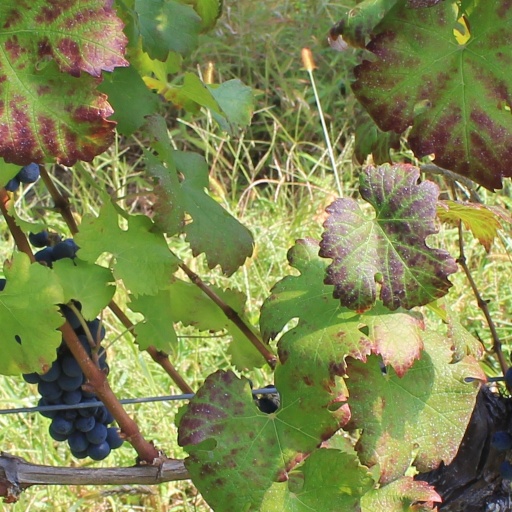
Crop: grape